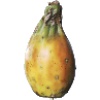
Label: cactus_fruit